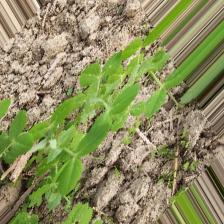
Label: Normal